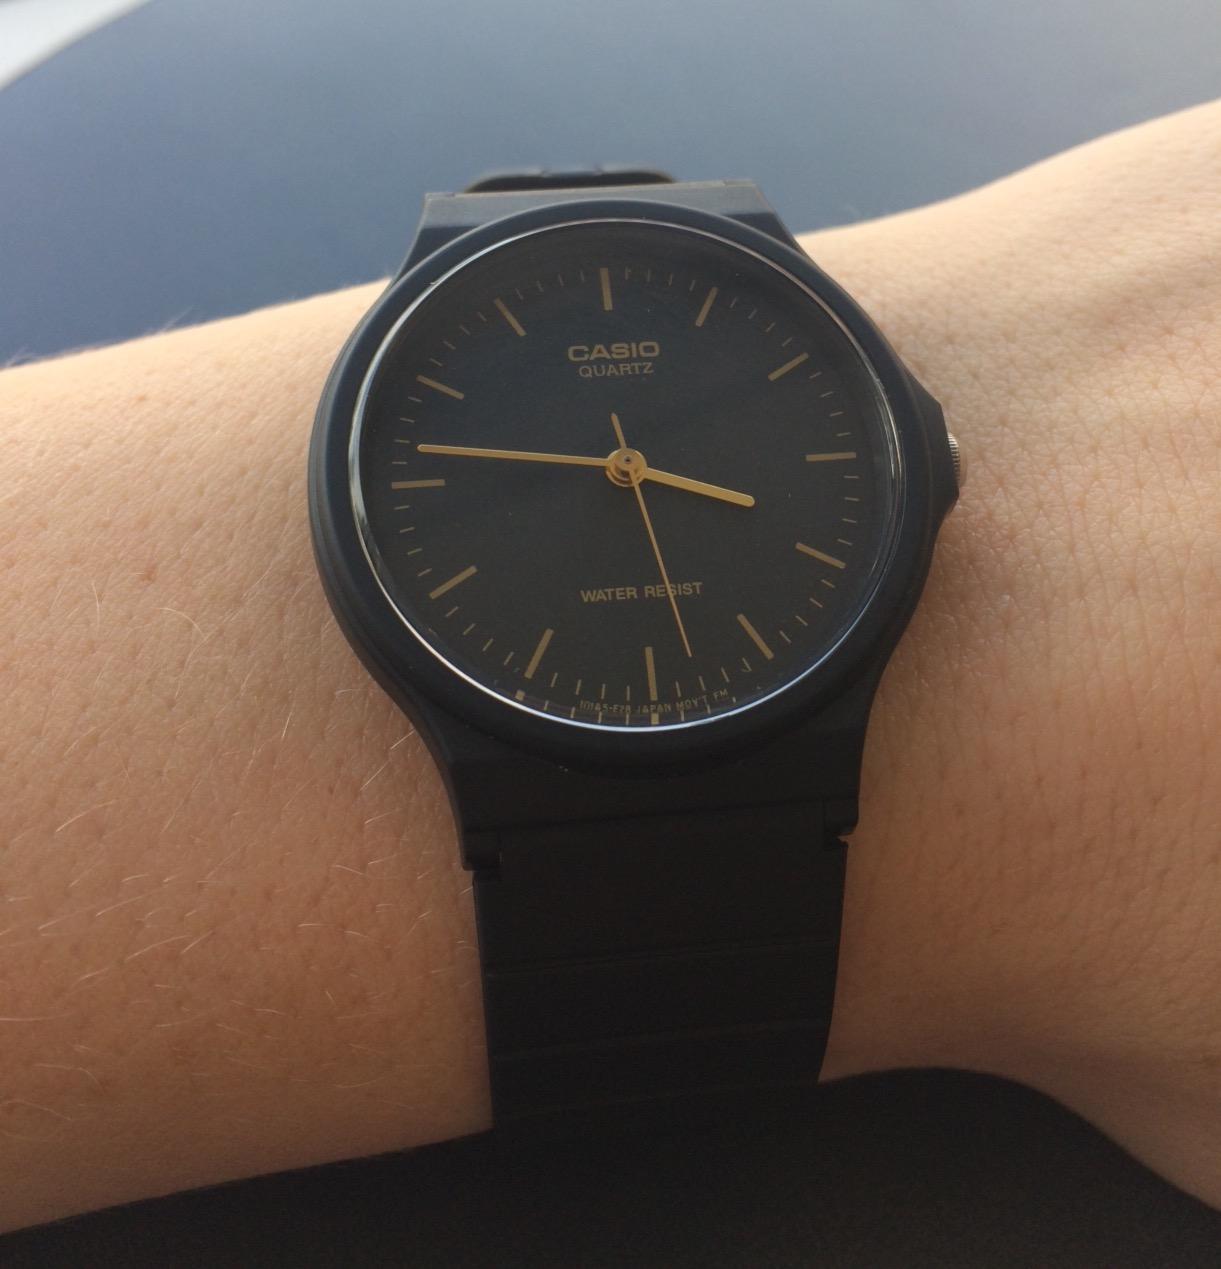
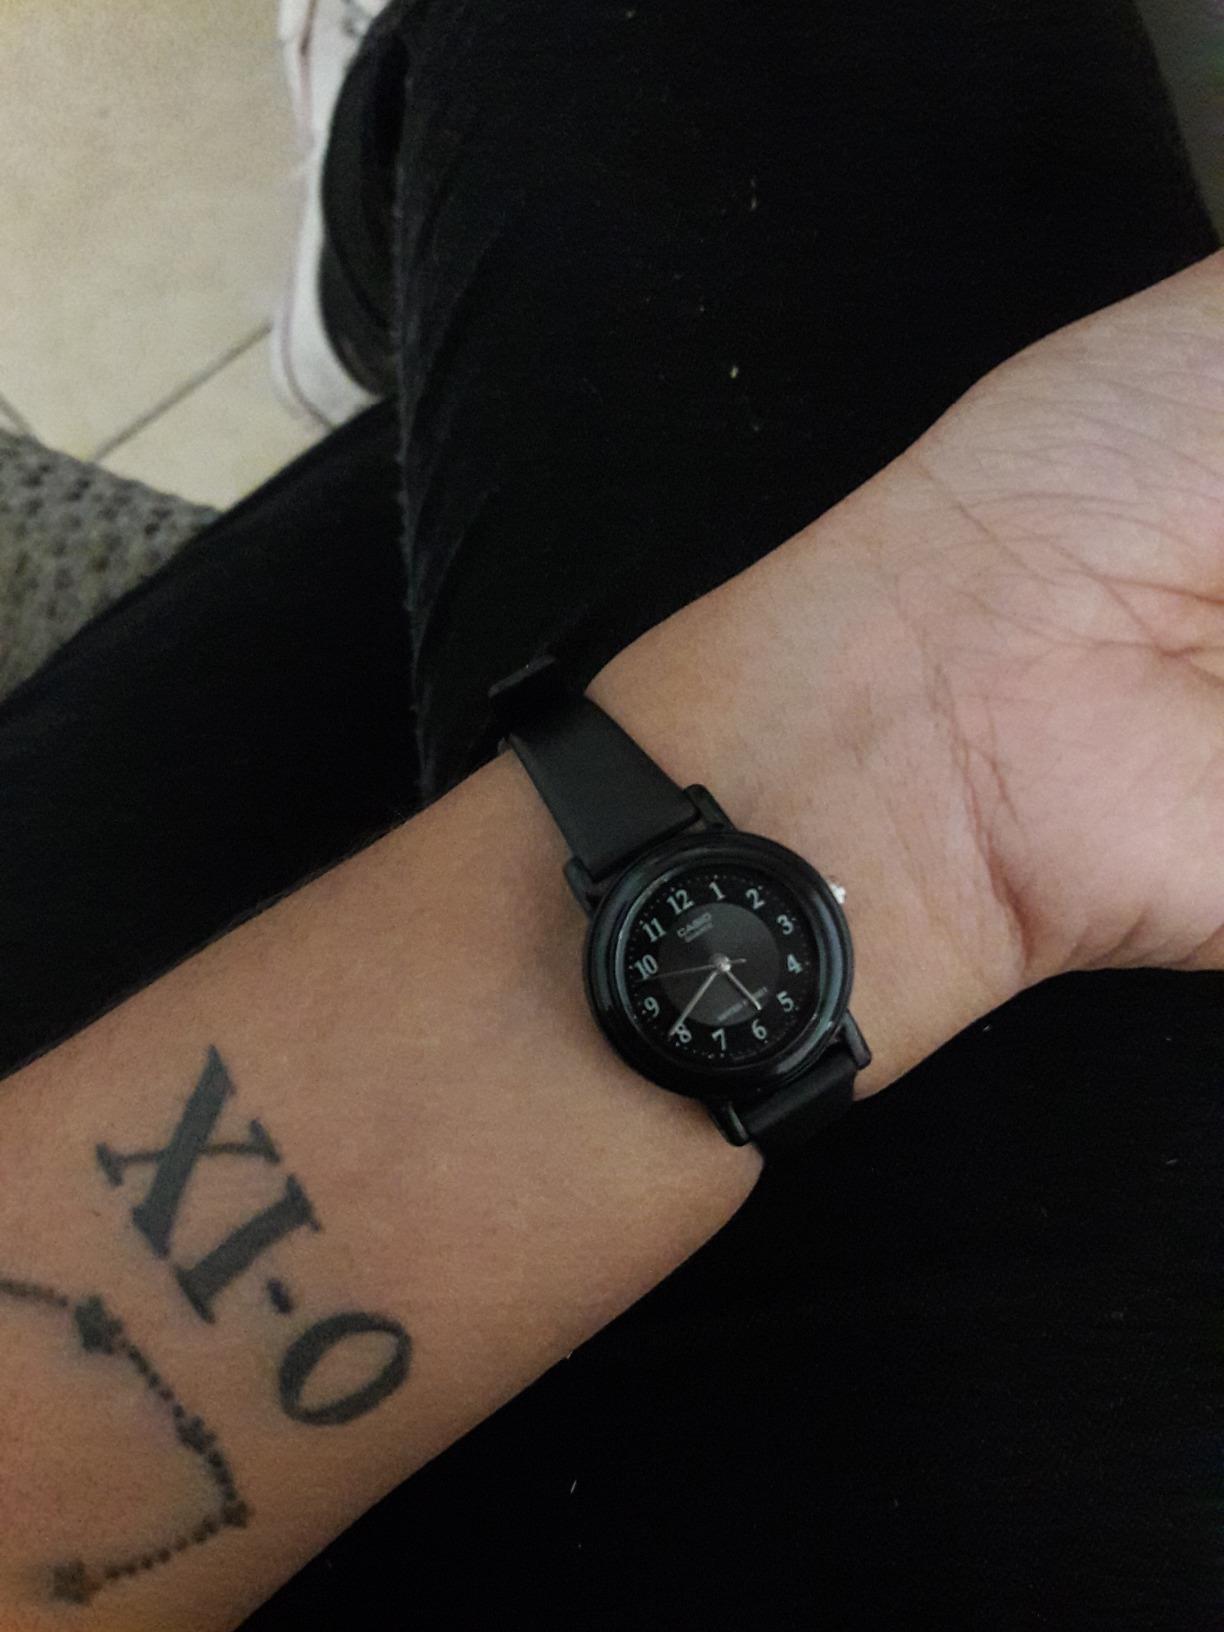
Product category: accessories_watch
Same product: no